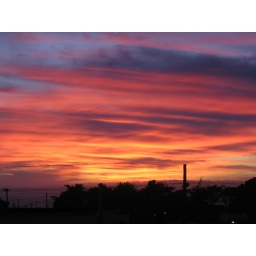
Sunset above the telephone pole